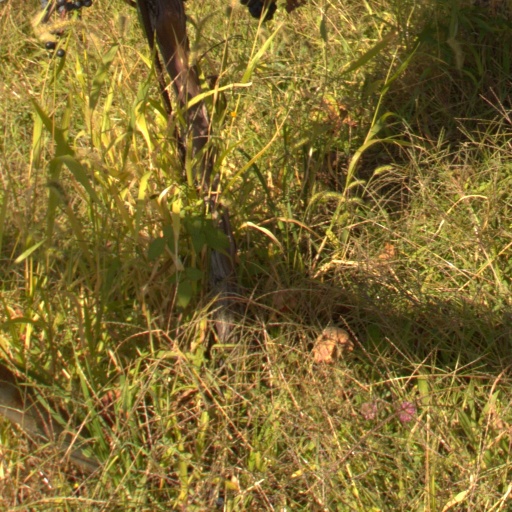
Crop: grape